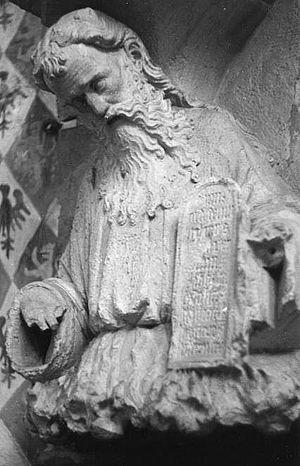
La Belle Madone de Toruń - une sculpture gothique représentant Marie et l'Enfant Jésus. L'une des œuvres les plus précieuses, en termes artistiques, reproduit idéalement l’image de la Vierge à l'Enfant réalisée au tournant des XIVᵉ et XVᵉ siècles. Typologiquement et stylistiquement, cette œuvre est pars pro toto de la Belle Madone, un type iconographique façonné avant 1400. Les images sculptées de Belles Madones représentent un style international, une tendance de style qui s'est formée pendant la période gothique en Europe centrale.